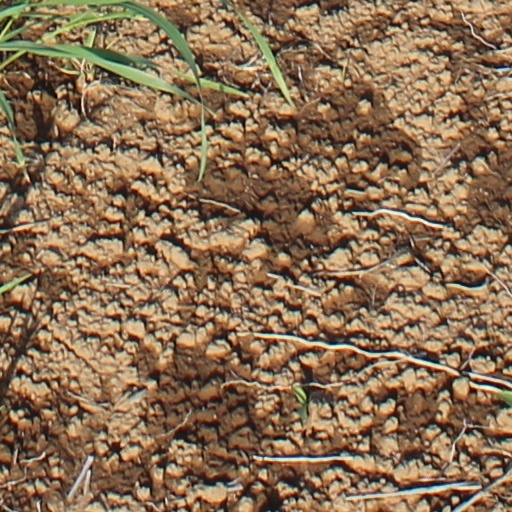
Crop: wheat